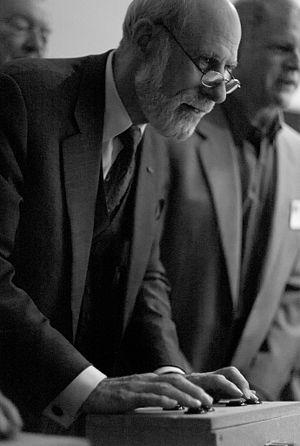
Spacewar! est un shoot 'em up multidirectionnel en deux dimensions qui met en scène deux vaisseaux dans un combat spatial. Le jeu est développé à partir de décembre 1961 par Steve Russell en collaboration avec Martin Graetz et Wayne Wiitanen et programmé avec l’assistance d'autres membres du Tech Model Railroad Club, en particulier Bob Saunders, Steve Piner et Alan Kotok. Le jeu est écrit pour le DEC PDP-1 qui vient d'être installé au Massachusetts Institute of Technology. Après son développement initial, Spacewar! est amélioré par d'autres étudiants et employés des universités de la région, en particulier Peter Samson et Dan Edwards. Spacewar! est déployé sur la plupart des quelques dizaines de PDP-1 utilisés à des fins académiques, ce qui en fait le premier jeu de l'histoire à être joué sur de multiples ordinateurs.